Tierra Firme F.C.

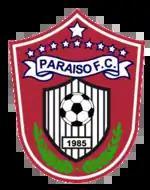
Paraíso's Crest

In 2007 Paraíso earned a spot in the Liga Nacional de Ascenso after being crowned champions of the 2007 edition of the Copa Rommel Fernández.